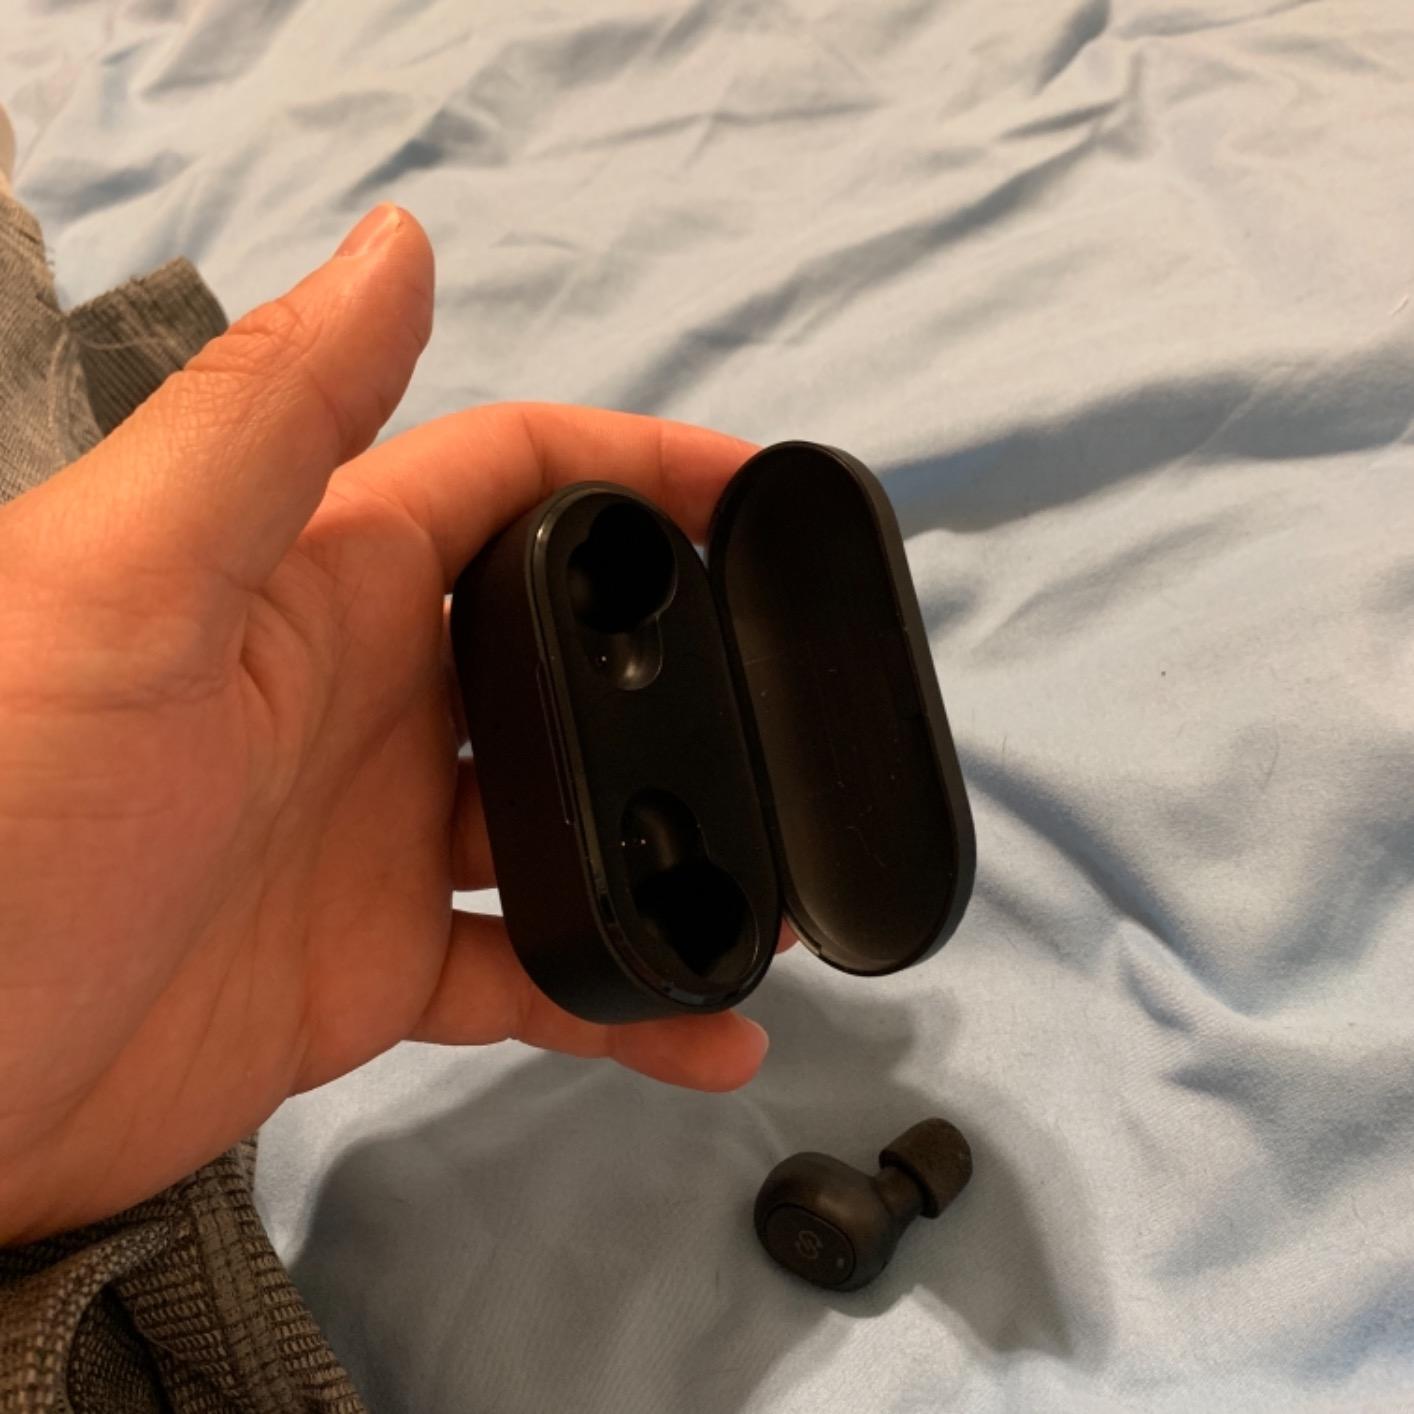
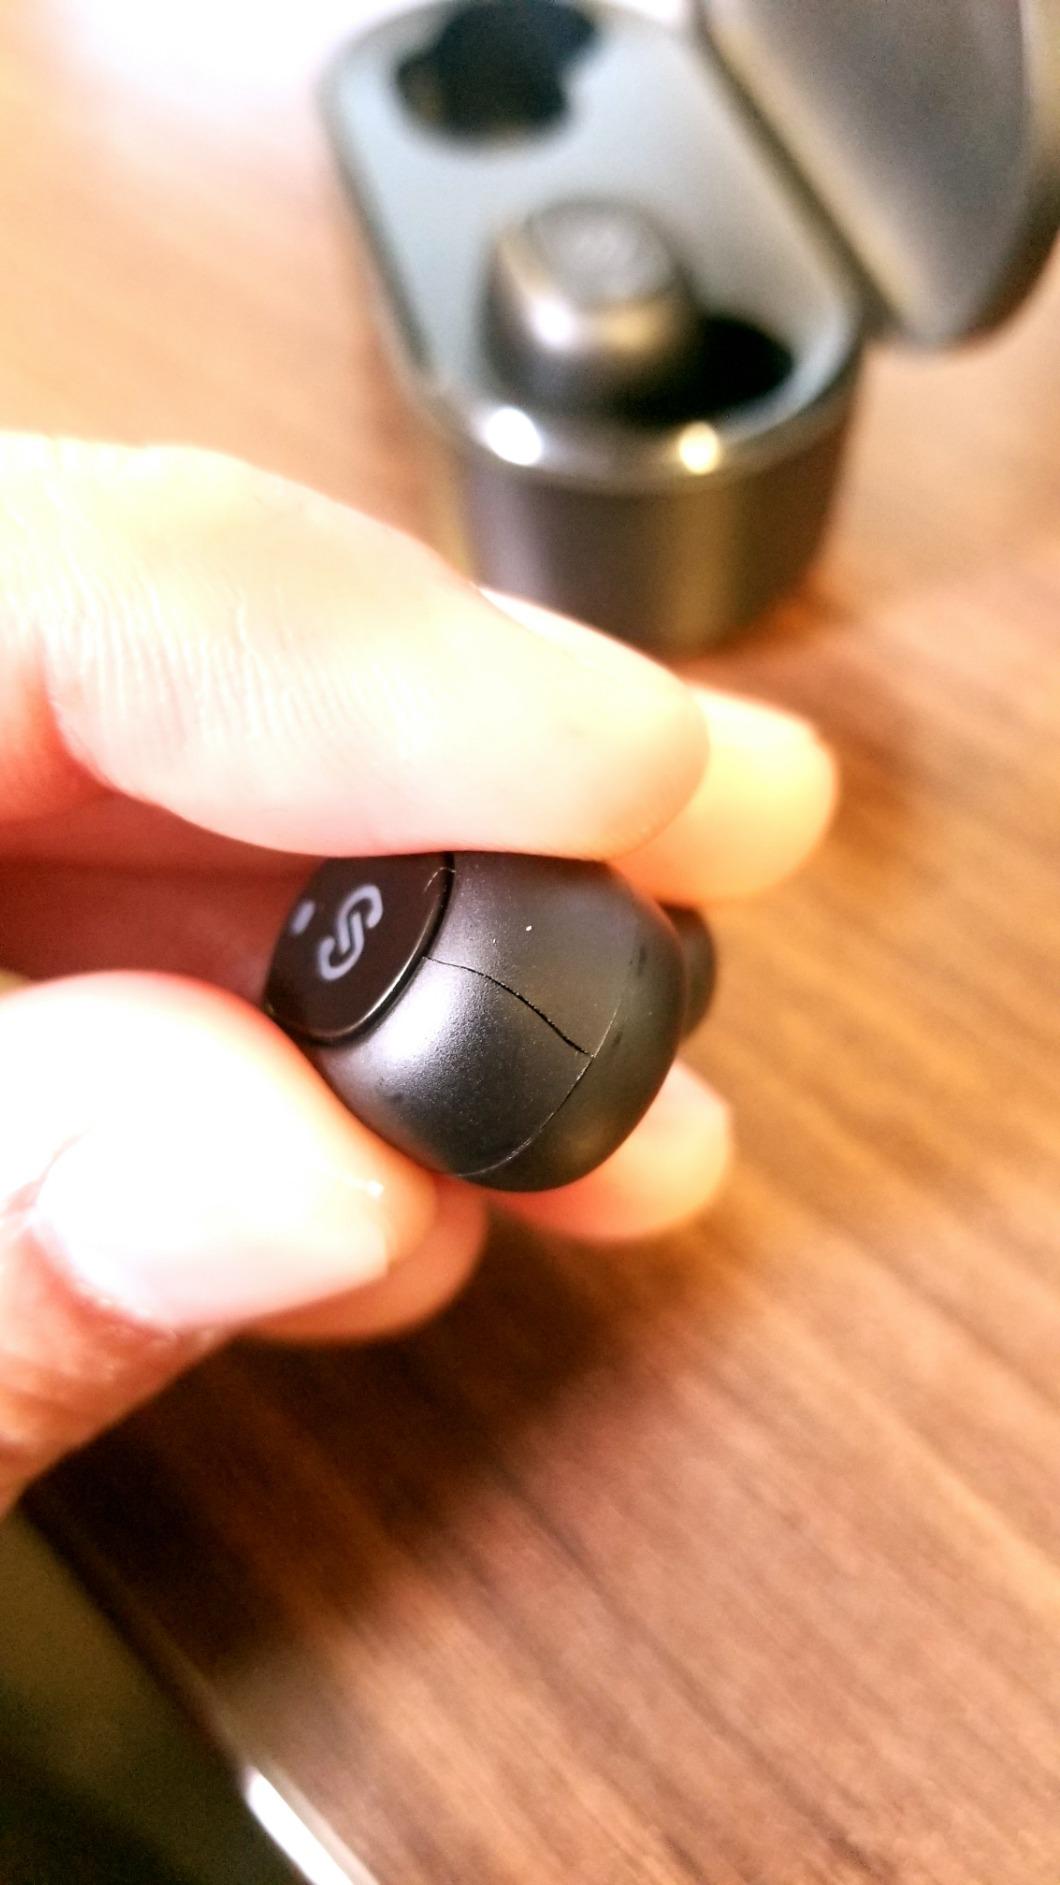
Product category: earbuds
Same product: yes